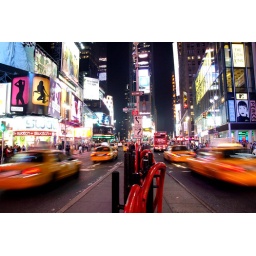
Almost every car in New York seems to be a yellow taxi....